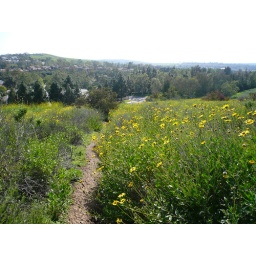
hiking in irvine - turtle rock